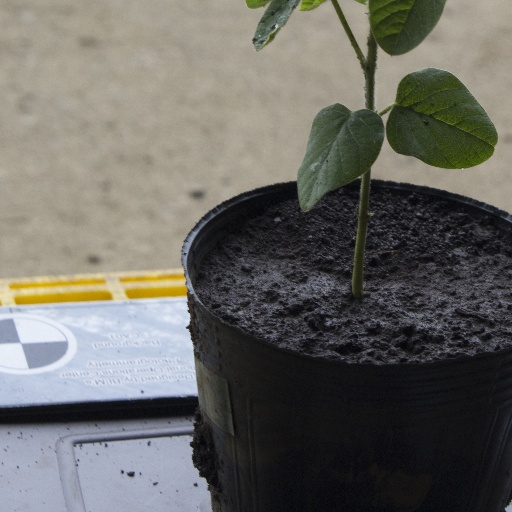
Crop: soybean